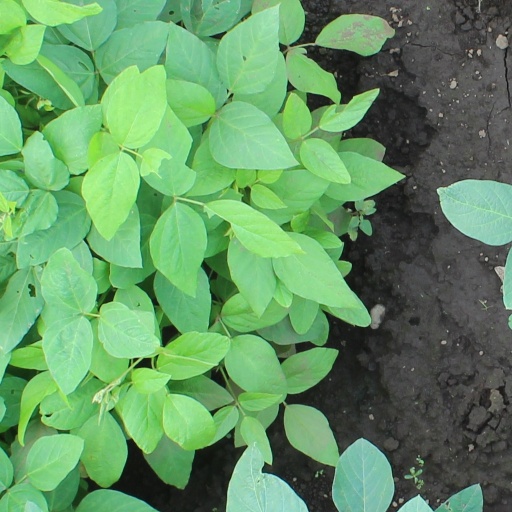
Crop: soybean